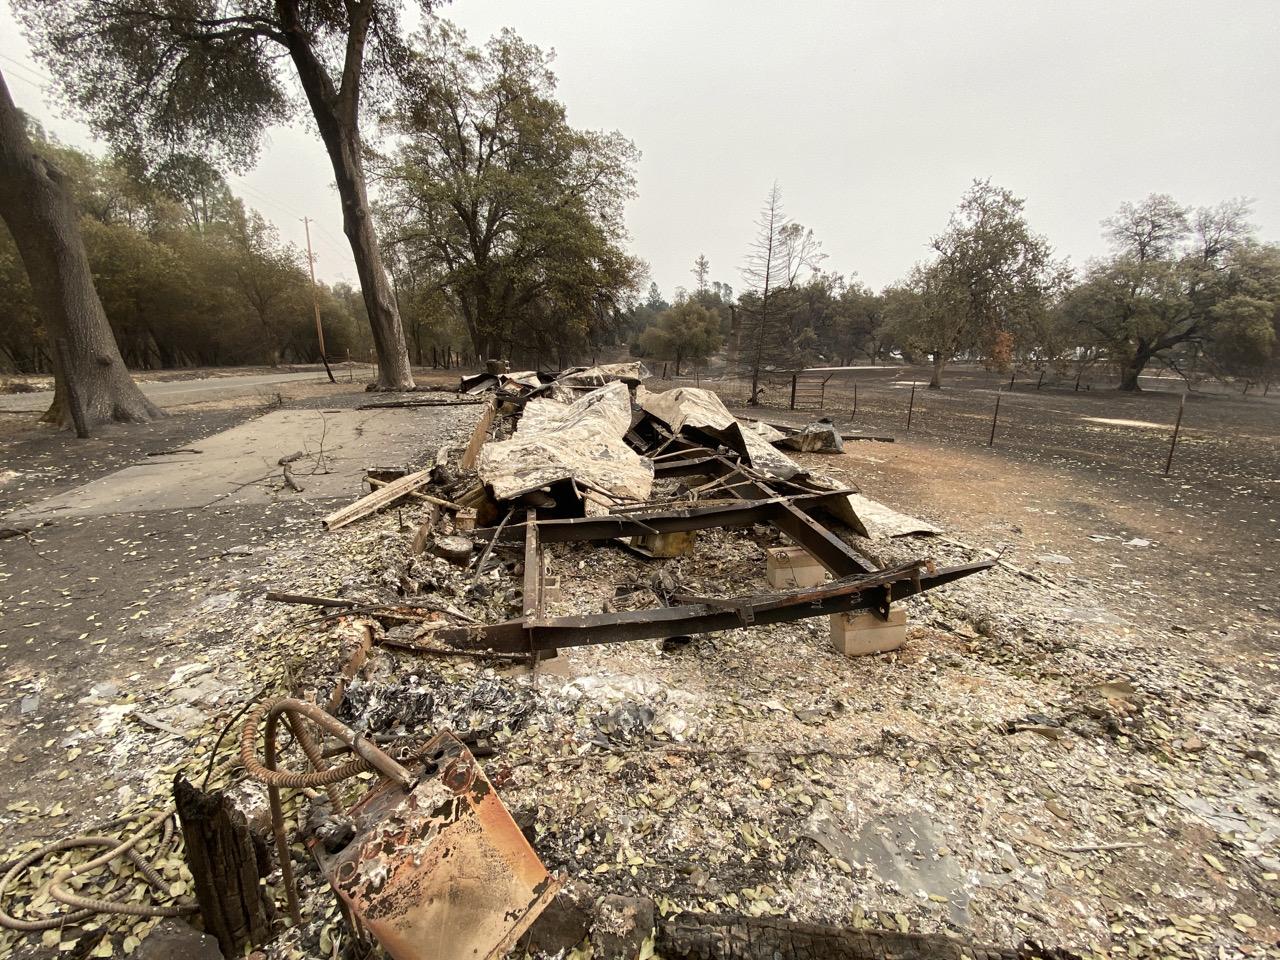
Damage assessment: destroyed